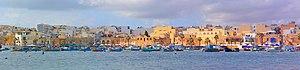
Vue panoramique du port de Marsaxlokk, Malte